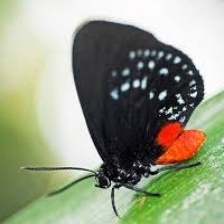
Species: ATALA
Butterfly family (ImageNet category): lycaenid_butterfly